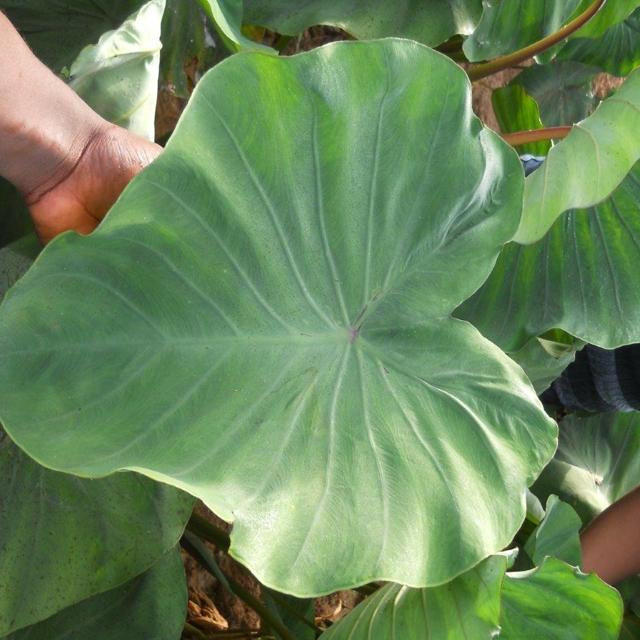
Label: Healthy